Sky position (RA, Dec in degrees): 46.355, -8.713
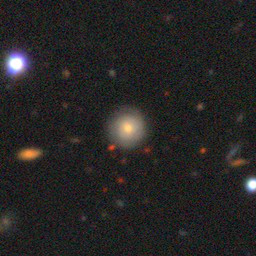
Galaxy morphology: Round Smooth Galaxies